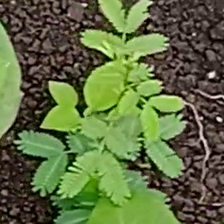
Weed species: Dwarf_cassia_(Chamaecrista pumila)